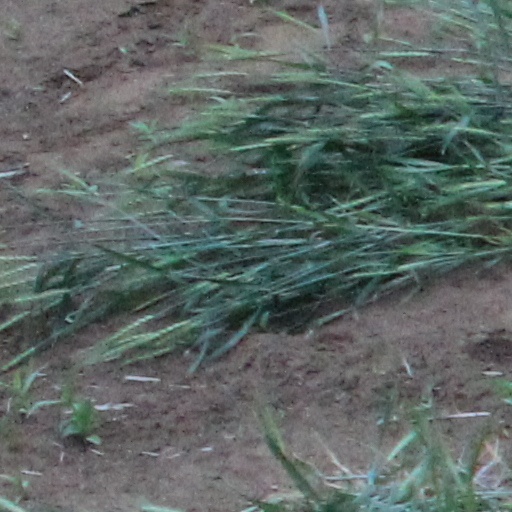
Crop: wheat